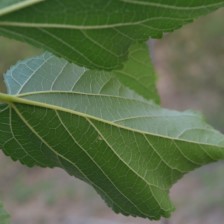
Variety: ChiangMaiBuriram60